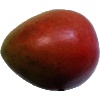
Label: Mango Red 1